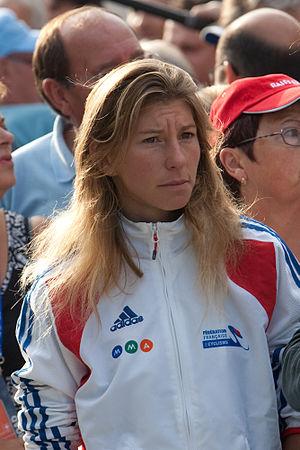
Christel Ferrier-Bruneau lors des championnats du monde de cyclisme à Mendrisio en 2009
Christel Ferrier-Bruneau, née le 8 juillet 1979 à Montpellier, est une coureuse cycliste franco-canadienne, membre de l'équipe SAS-Macogep. Jusqu'en 2013, elle court avec la nationalité française, puis sous licence canadienne depuis son retour à la compétition en fin d'année 2016. Elle est notamment double championne de France sur route et plusieurs fois médaillée aux championnats de France de cyclo-cross et de VTT.